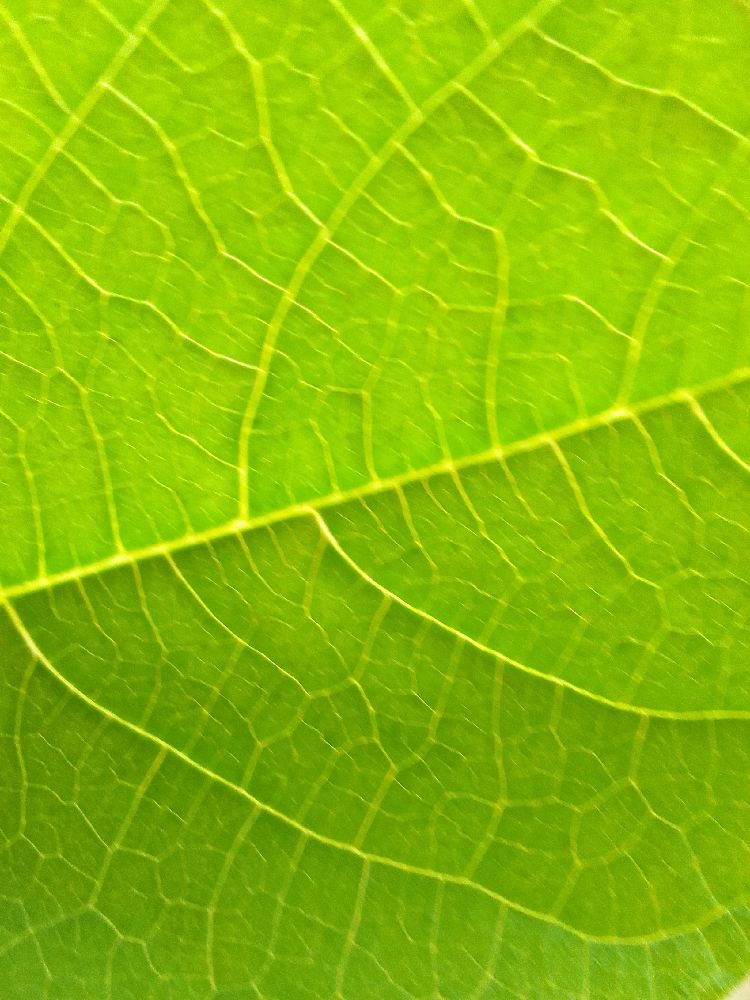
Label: healthy